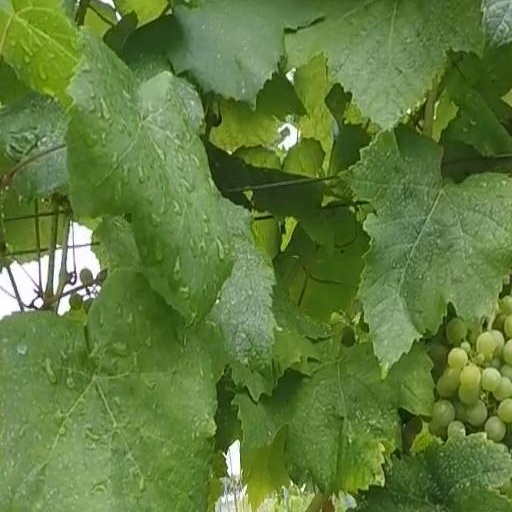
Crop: grape